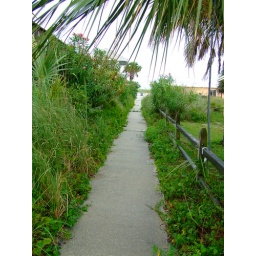
This is a sidewalk to the beach in Pensacola Florida